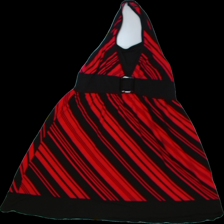
View: front
Type: Dress
Category: Ladies
Brand: Not Applicable
Colors: Multicolor
Material: 100%polyester
Pattern: Striped
Cut: Regular, V-collar
Trend: No trend
Stains: No
Damage: 0
Price range: <50
Recommended usage: Reuse